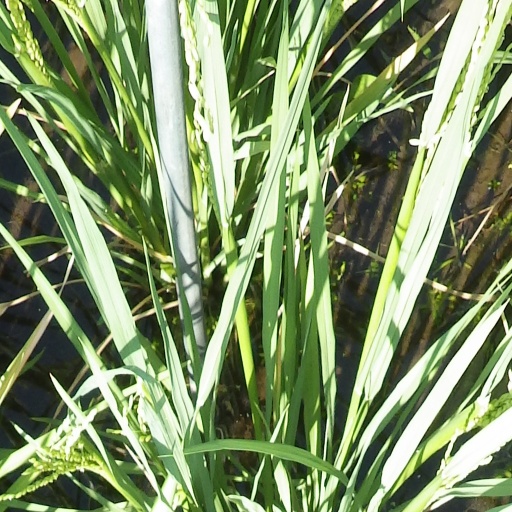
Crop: rice